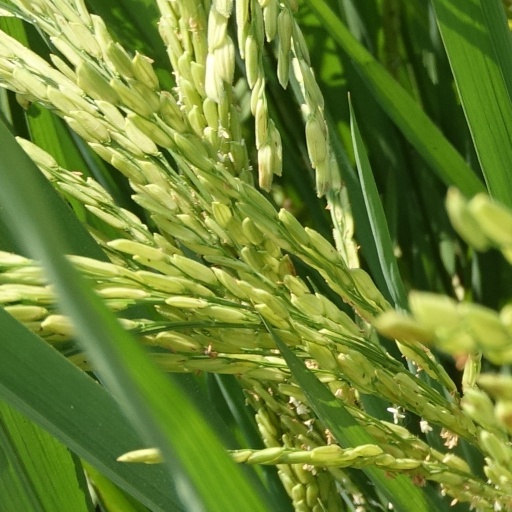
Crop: rice